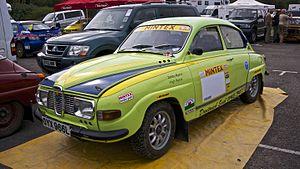
Le Rallye de Grande-Bretagne 1975, disputé du 22 au 26 novembre 1975, est la trente-et-unième manche du championnat du monde des rallyes courue depuis 1973 et la dixième et dernière manche du championnat du monde des rallyes 1975.
Le Rallye des 1000 lacs 1975, disputé du 29 au 31 août 1975, est la vingt-huitième manche du championnat du monde des rallyes courue depuis 1973, et la septième manche du championnat du monde des rallyes 1975.
Le Rallye de Suède 1976, disputé du 20 au 22 février 1976, est la trente-troisième manche du championnat du monde des rallyes courue depuis 1973, et la deuxième manche du championnat du monde des rallyes 1976.